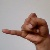
The image shows a hand gesture representing the letter 'J' in Indian Sign Language.